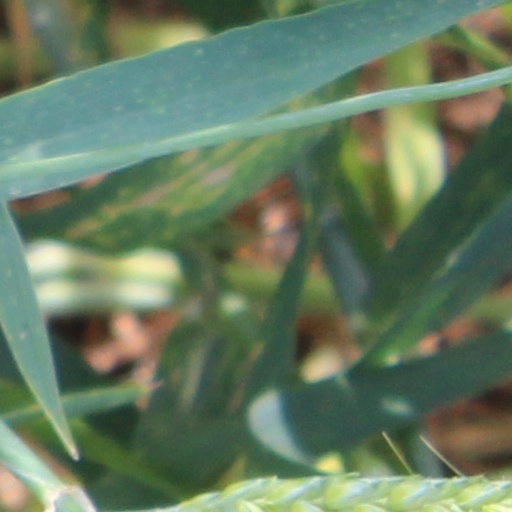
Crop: wheat